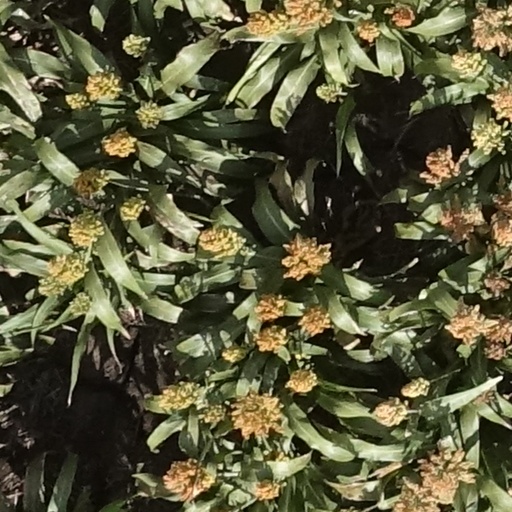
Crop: sorghum